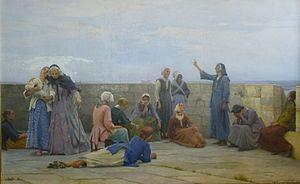
Prisonnières huguenotes à la Tour de Constance (salon de 1892).
La Tour de Constance est une fortification située dans la ville close d'Aigues-Mortes, dans le département du Gard, en région Occitanie, en France. La terrasse sommitale est surmontée d'une tourelle de guet qui servait du XIIIᵉ au XVIᵉ siècle de phare.
Michel Maximilien Leenhardt dit Max Leenhardt, né à Montpellier le 2 avril 1853 et mort le 15 mai 1941 à Clapiers, est un peintre français.
Implanté en France dès les débuts de la Réforme, le protestantisme arrive aujourd'hui en troisième position des religions pratiquées en France après le catholicisme et l'islam, mais avant le judaïsme. Les protestants français se répartissent d'une part entre les deux dénominations reconnues officiellement en 1802, les églises luthériennes, et les églises réformées, et d'autre part entre les différentes dénominations évangéliques réunies dans le Conseil national des évangéliques de France, pour la plupart venues d'Angleterre et des États-Unis au cours des XIXᵉ et XXᵉ siècles, telles que le baptisme, le pentecôtisme, l'adventisme et les autres églises évangéliques. Celles-ci représentent environ un tiers des protestants français et sont en forte croissance.